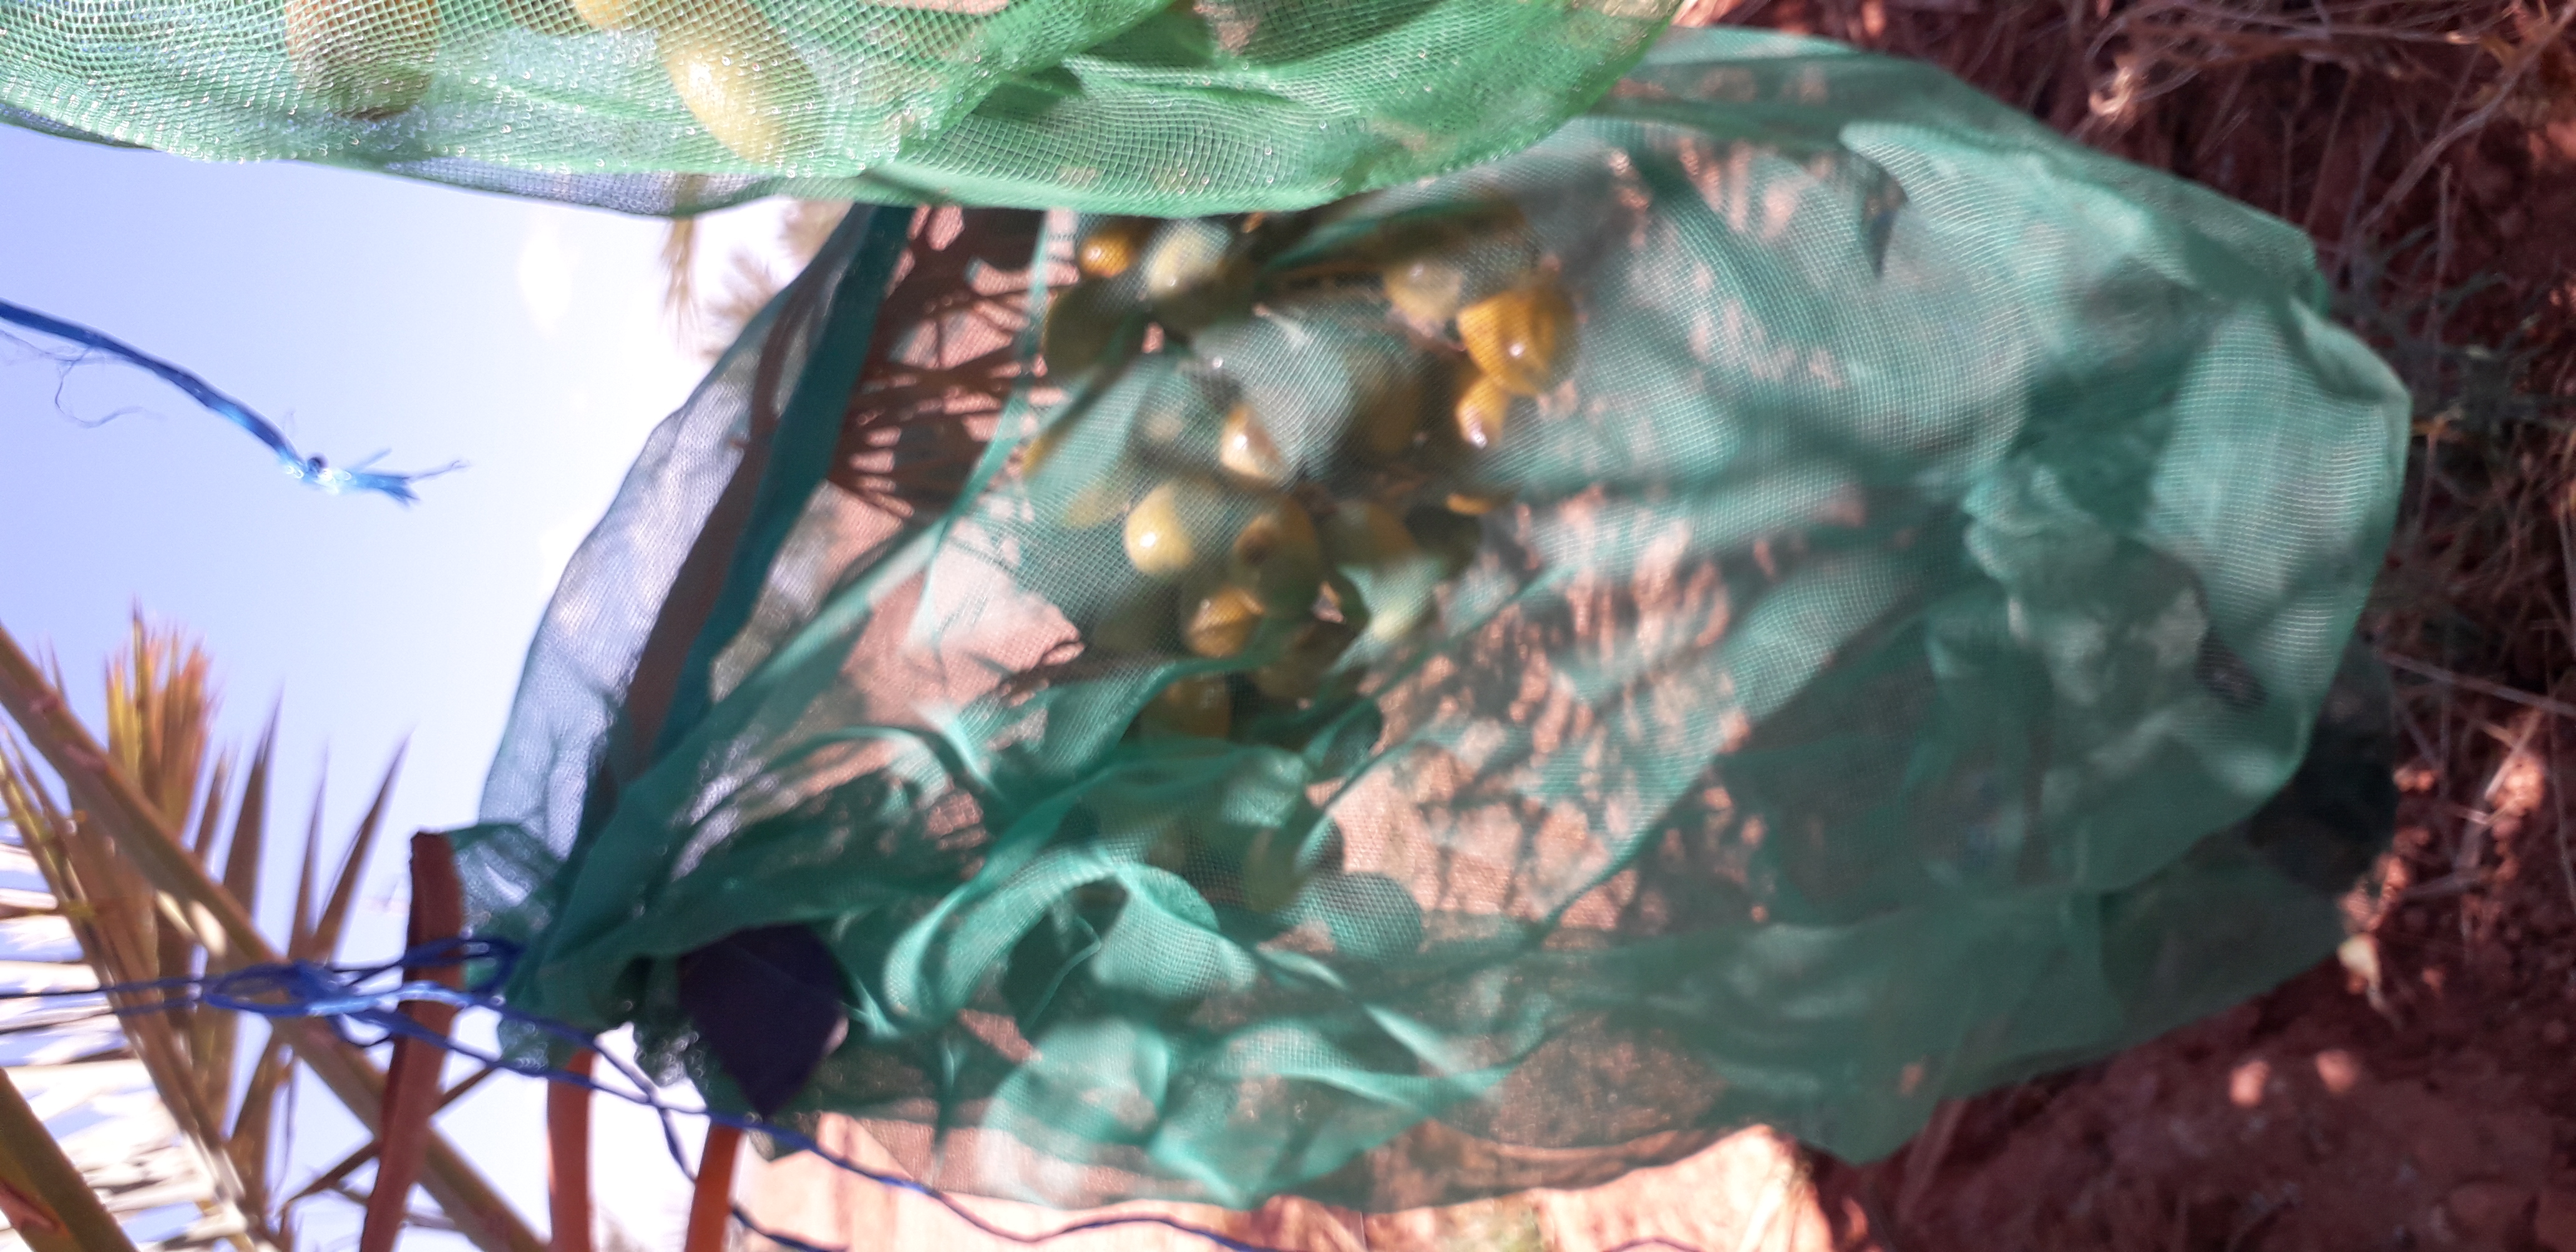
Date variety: Boufagous